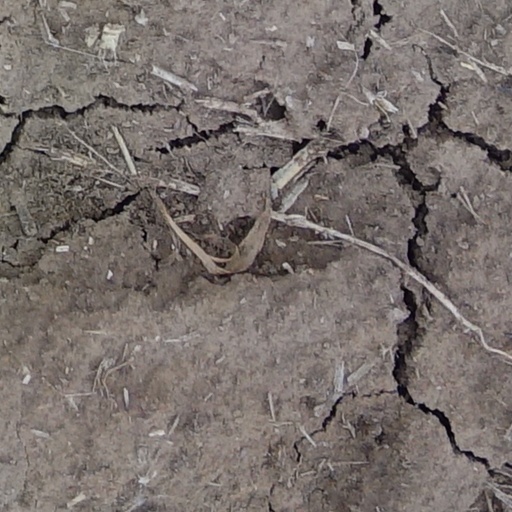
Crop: wheat